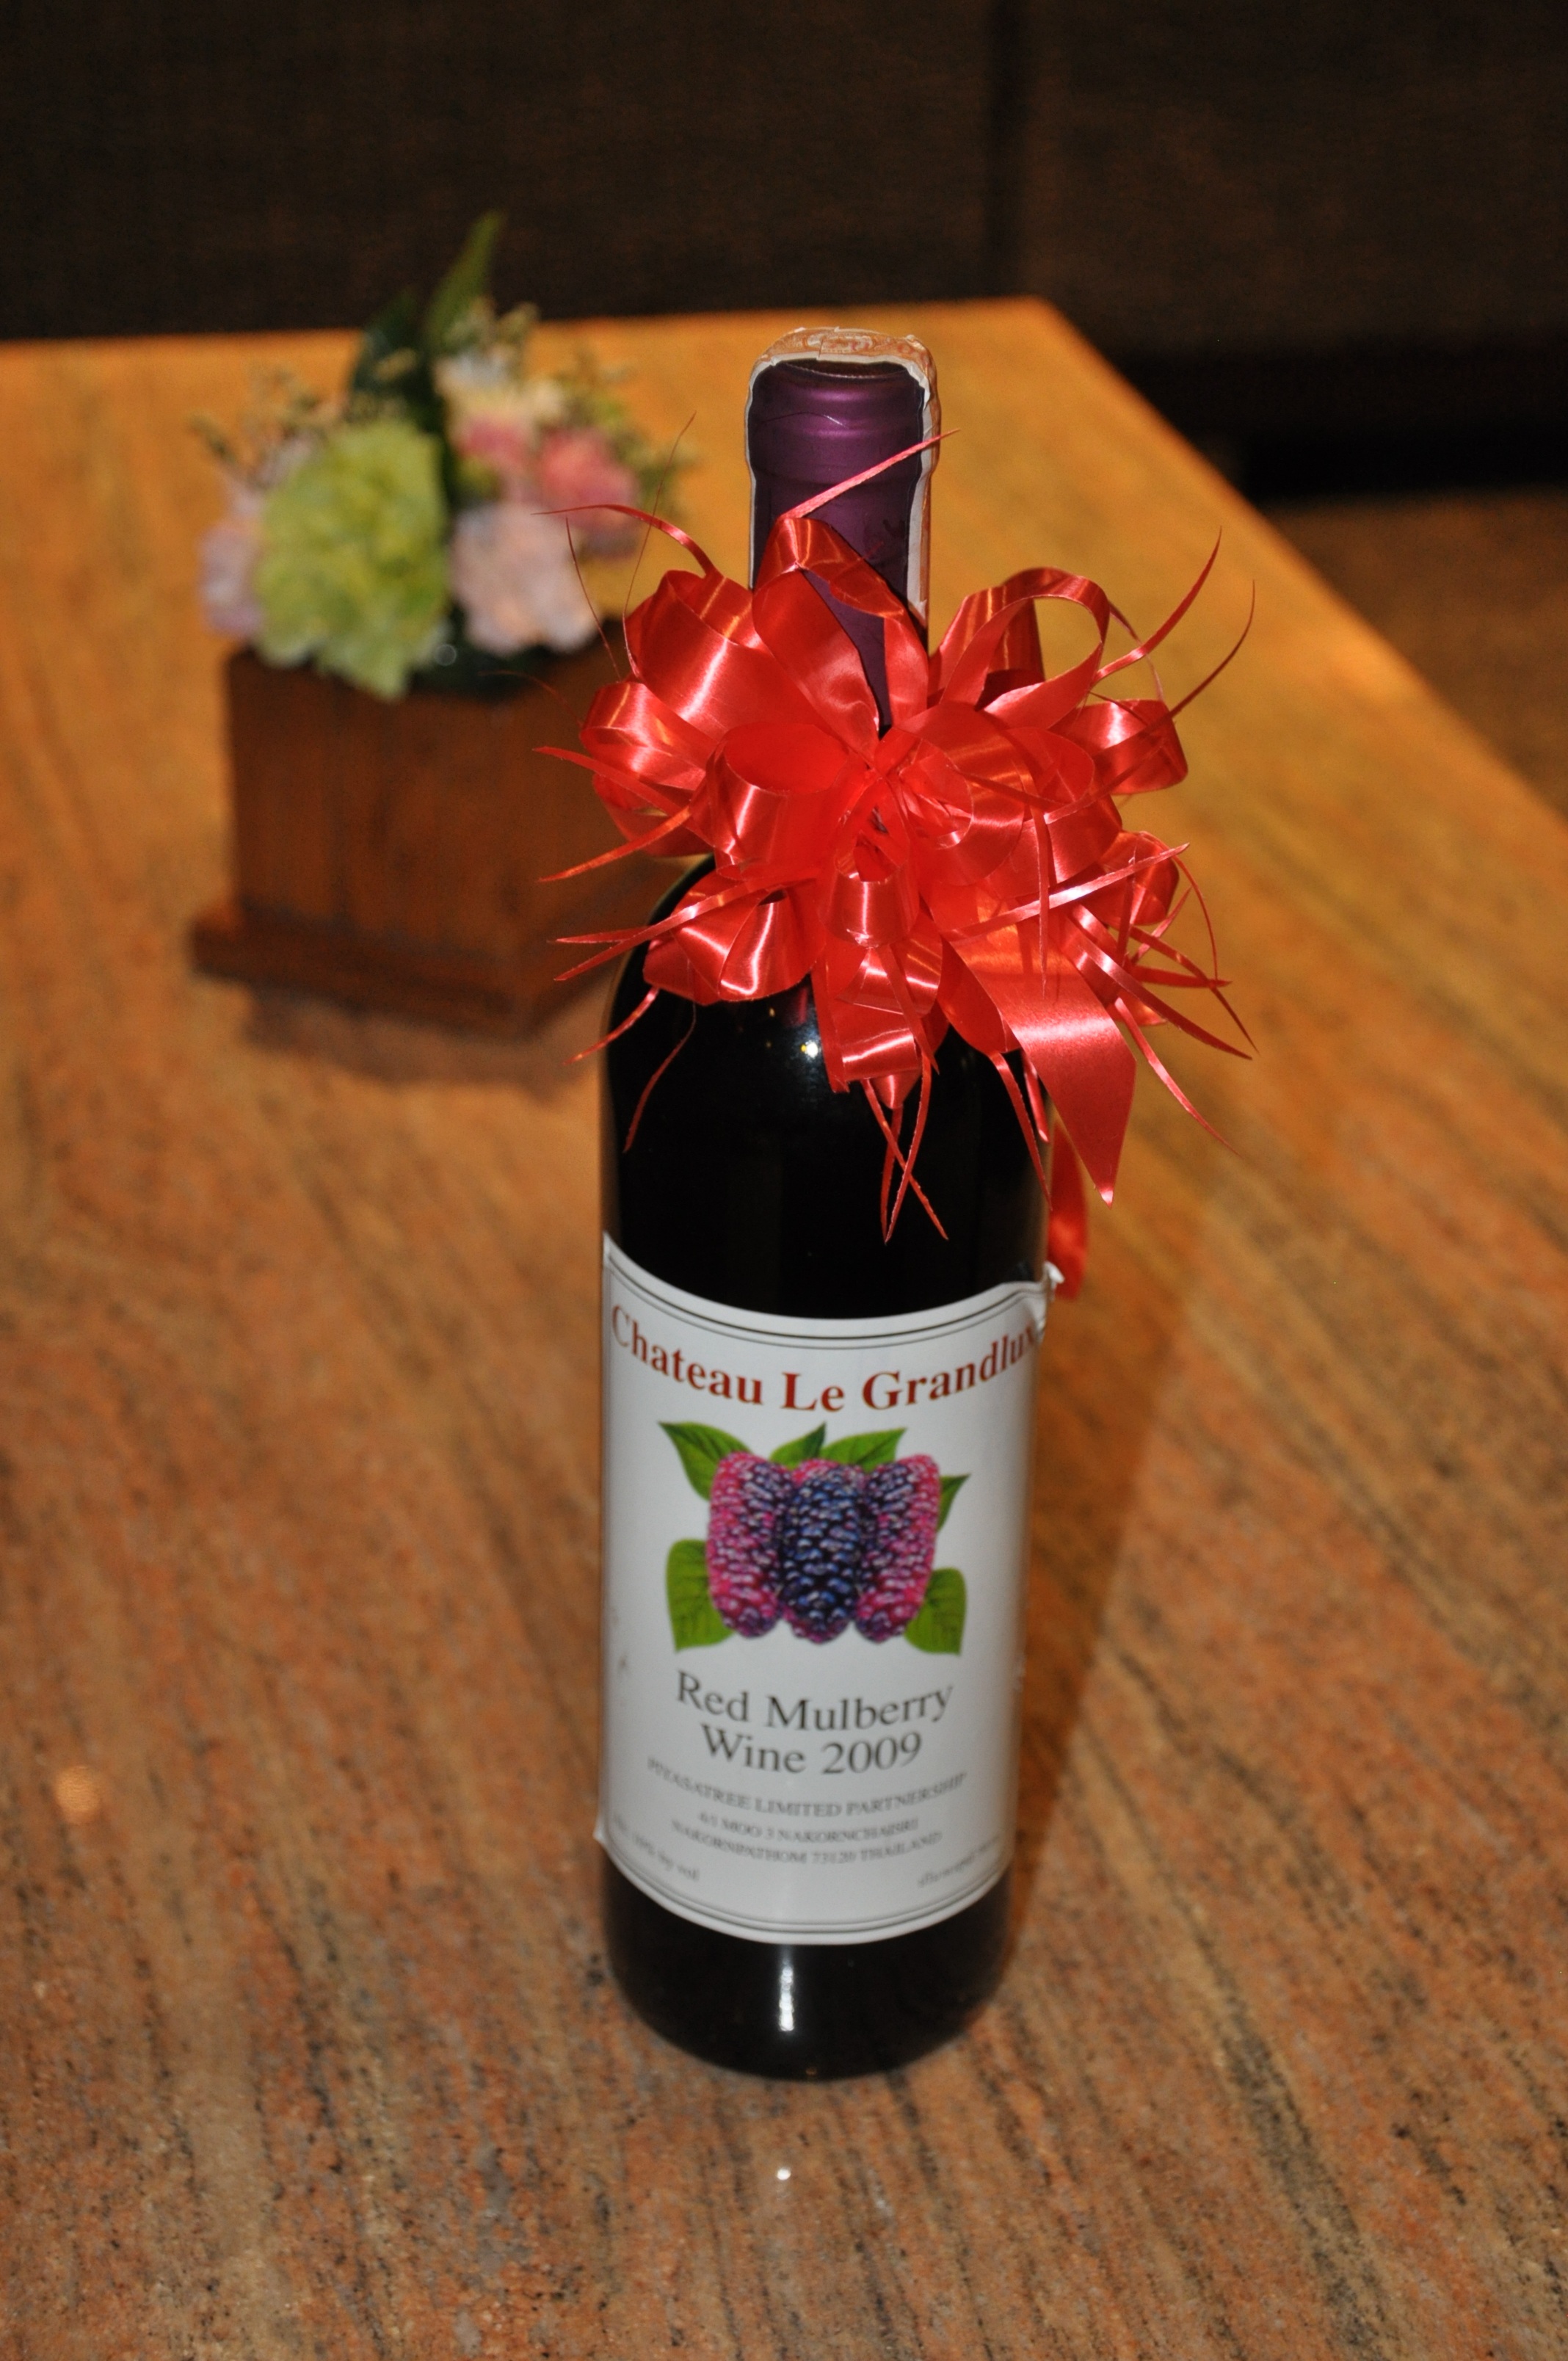
wine, flower, food, drink, bottle, lighting, wine bottle, liqueur, flavor, drinkware, mulberry wine